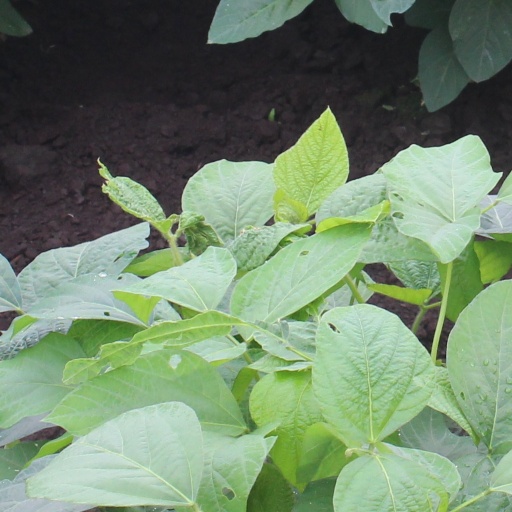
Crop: soybean